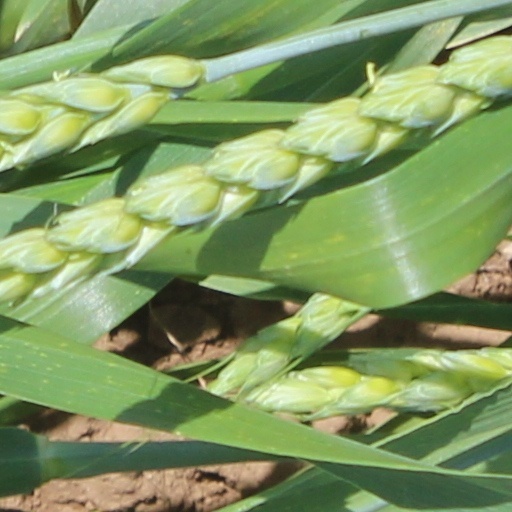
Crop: wheat